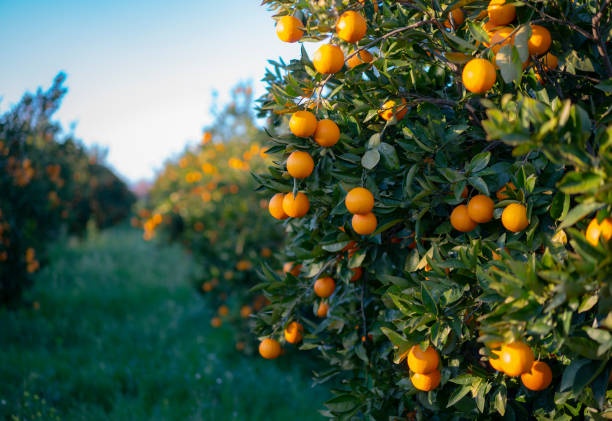
Label: mandarine